Thomas G:son

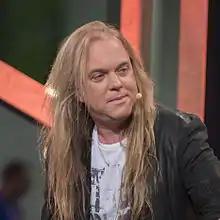
G:son in 2013

Thomas Gustafsson (born 25 February 1968), known professionally as Thomas G:son, is a Swedish composer and musician.